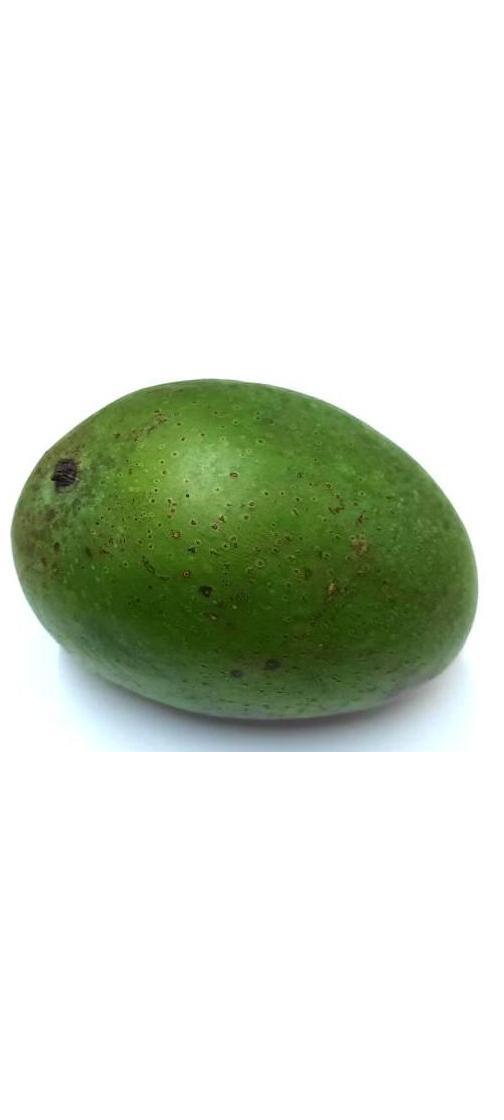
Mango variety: Ashshina Zhinuk